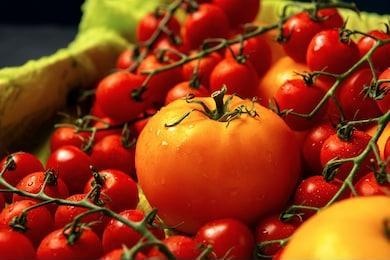
Label: tomato